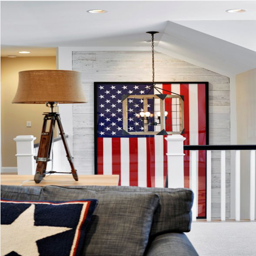
an amazing round up of red white and blue rooms !